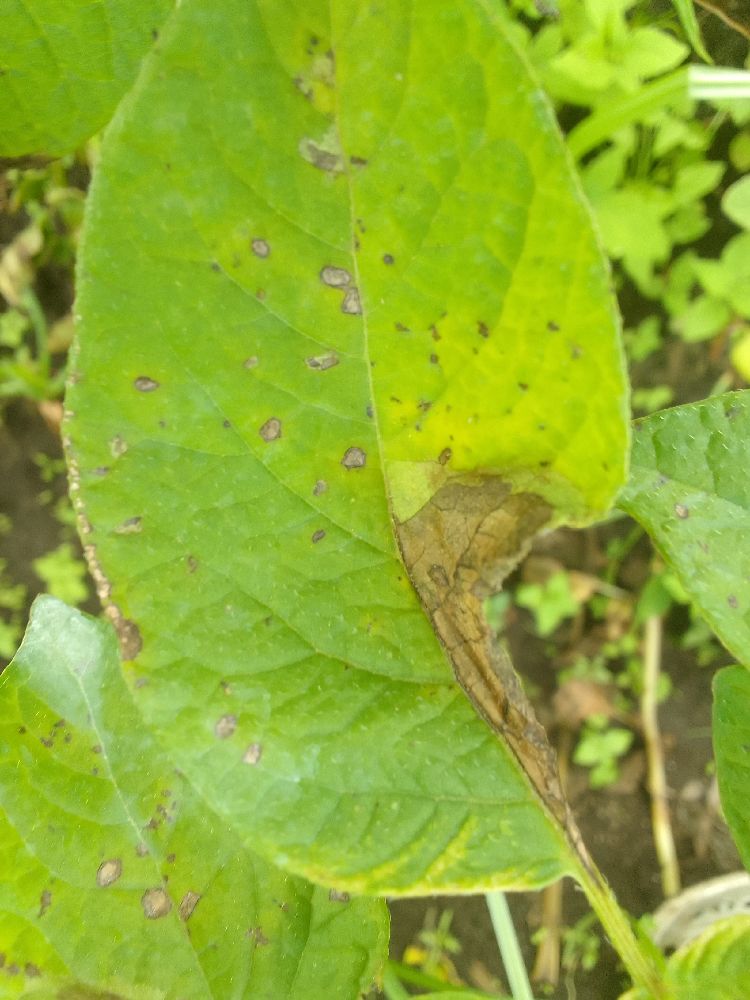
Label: Late blight